Buffalo Volunteer Rifles

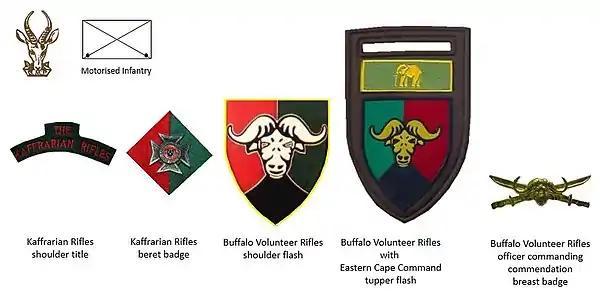
SADF era Buffalo Volunteer Rifles insignia

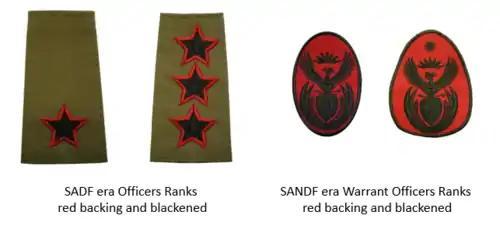
Buffalo Volunteer Rifles unique ranks

The Buffalo Volunteer Rifles still utilize a British Infantry tradition where officers had a red backing and ranks were blackened out on fatigues.